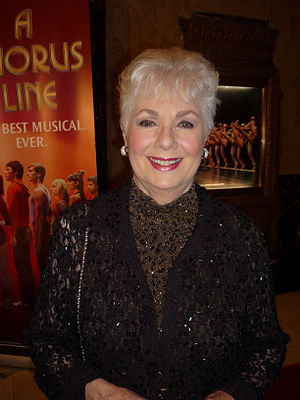
Shirley Jones
Shirley Mae Jones er en amerikansk skuespiller.